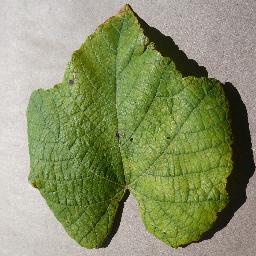
Label: Grape___Leaf_blight_(Isariopsis_Leaf_Spot)